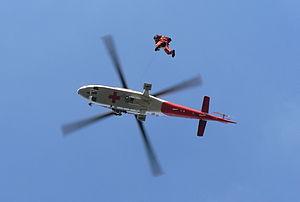
L'hélitreuillage consiste à déplacer une charge accrochée à un hélicoptère avec un treuil.
L’Agusta A.109 est un hélicoptère bimoteur léger polyvalent à usage civil et militaire italien. Depuis le rapprochement entre Agusta et Westland, il est baptisé AW109.